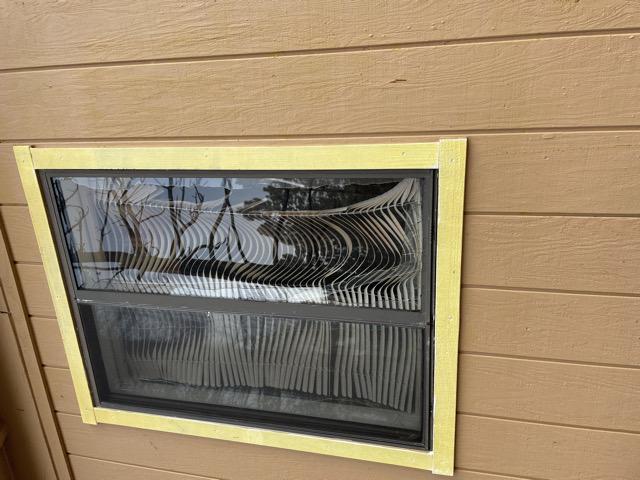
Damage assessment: affected